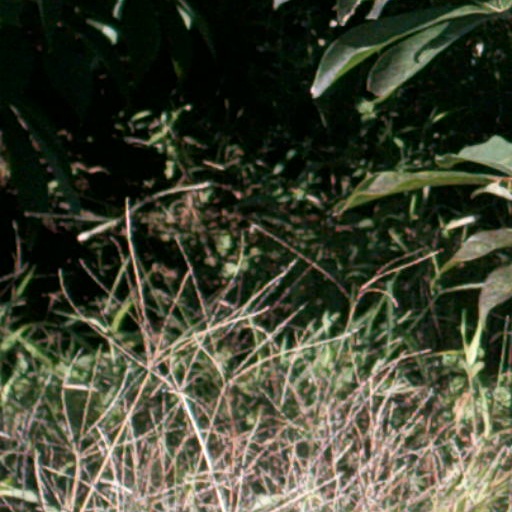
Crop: cassava